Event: Nepal Earthquake
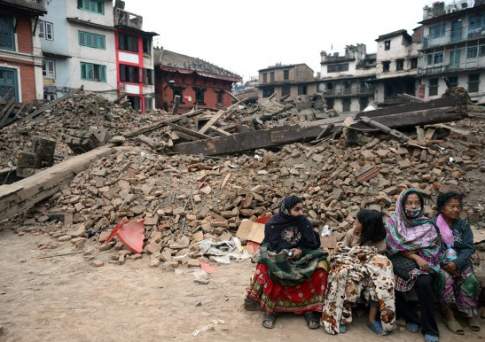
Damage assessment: damage